Feni (liquor)

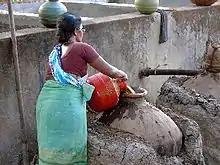
Fermented cashew fruit juice being transferred into pots for distillation.

Feni (often misspelt as fenno or fenny) is a spiritous liquor type originating in Goa, India. The two most popular types of feni are cashew feni and coconut feni. Depending on the ingredients; however, other varieties and newer blends are also sold by distilleries. The small-batch distillation of feni has a fundamental effect on its final character, which still retains some of the delicate aromatics, congeners, and flavour elements of the juice from which it is produced.